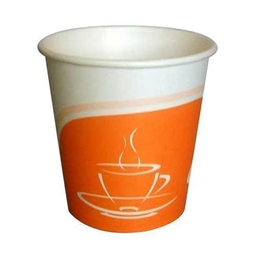
Label: paper